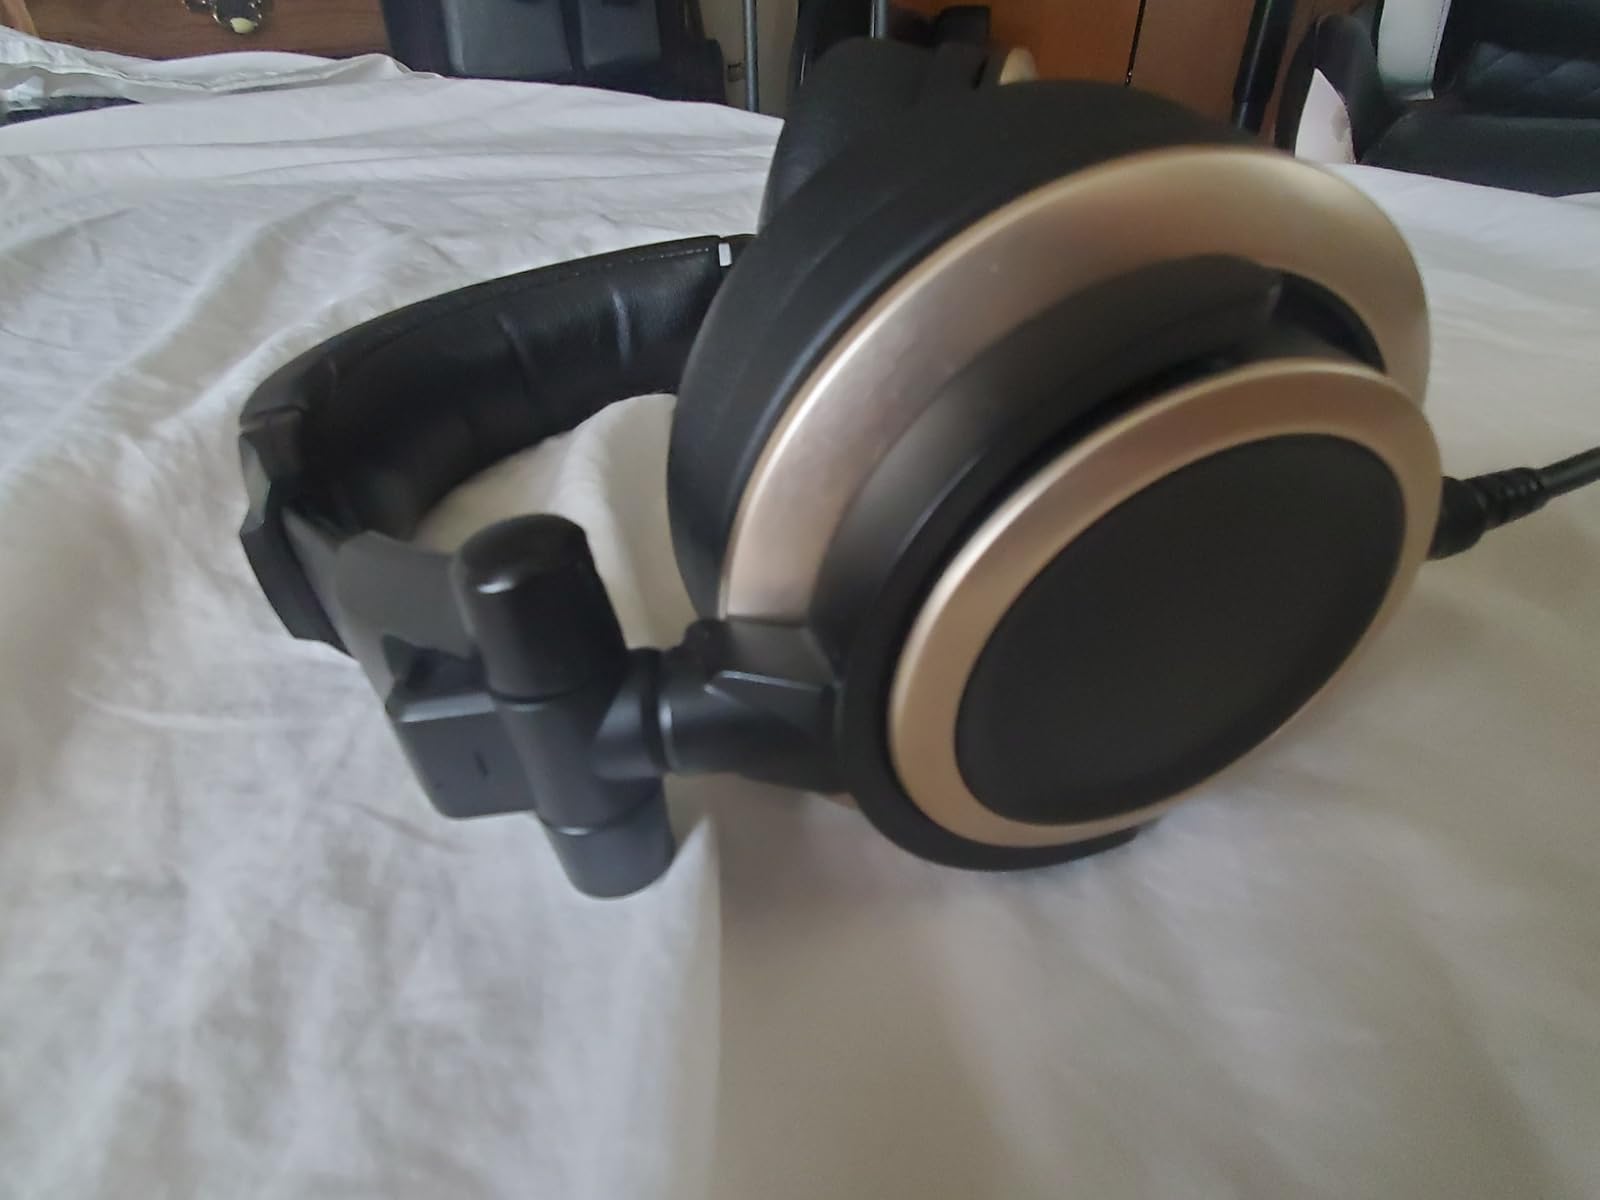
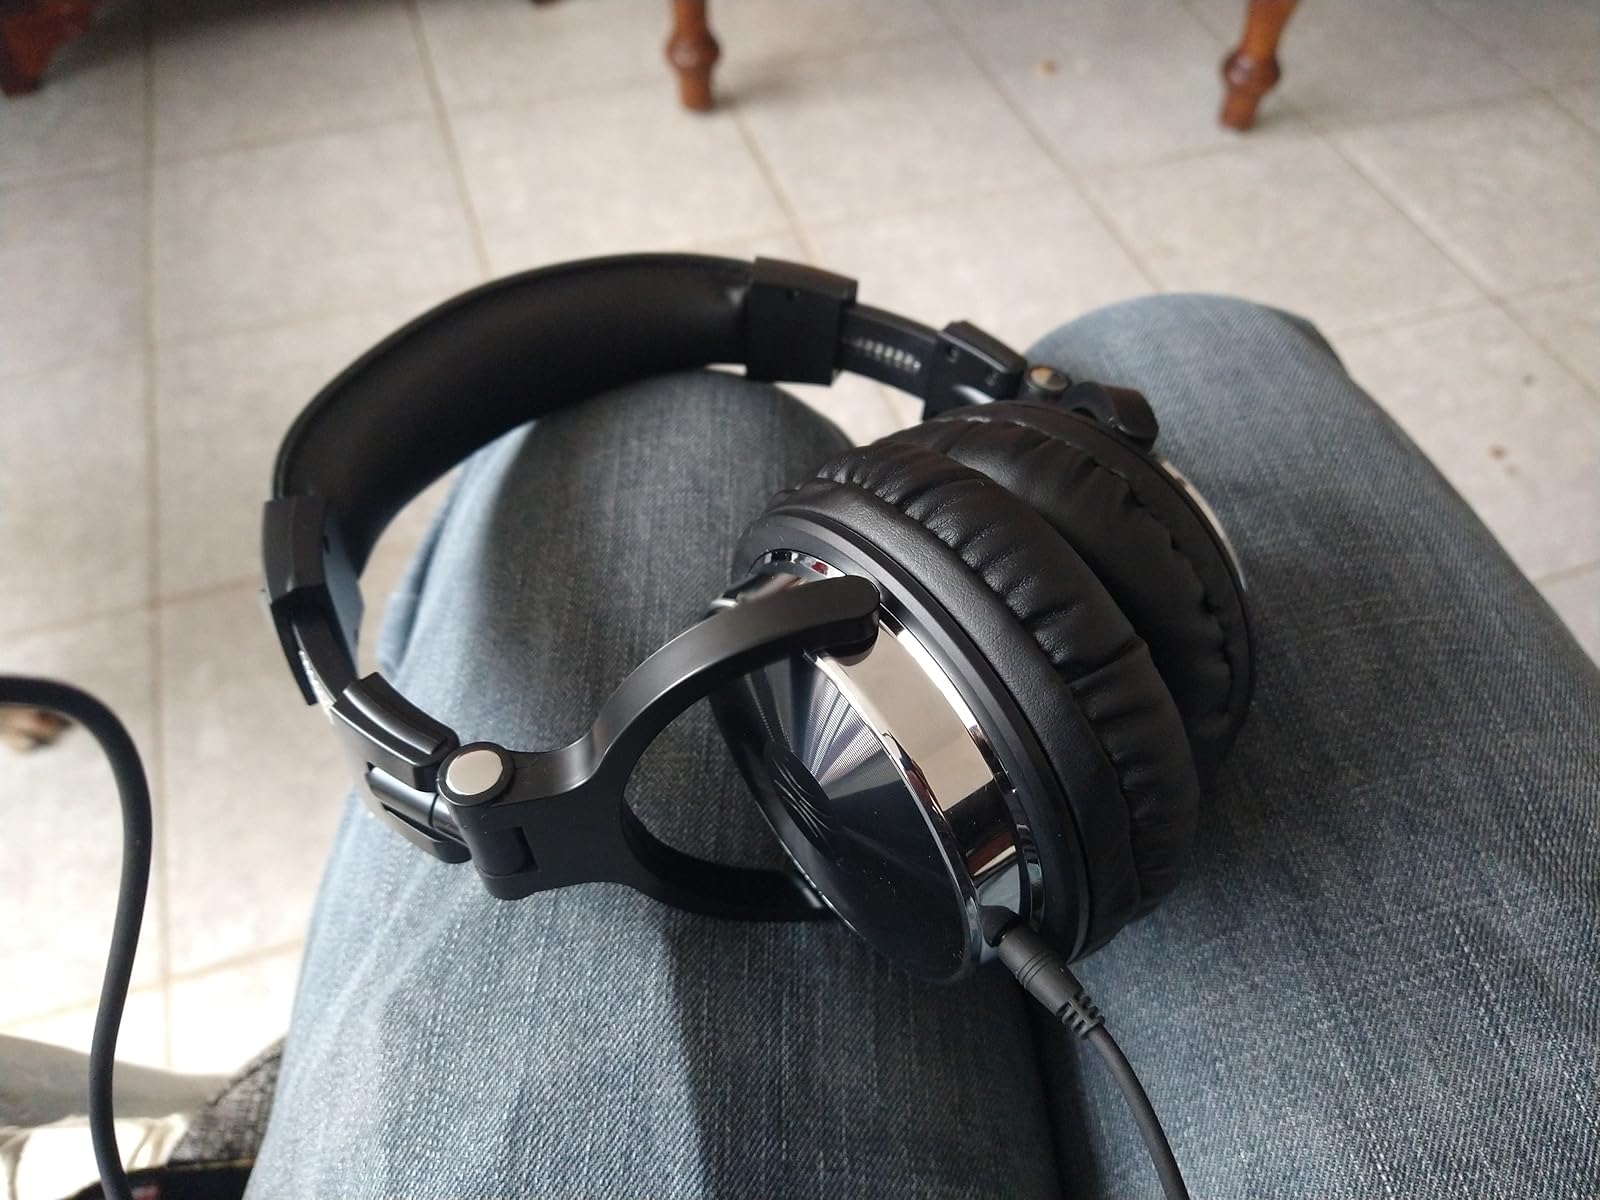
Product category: headphones
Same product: no